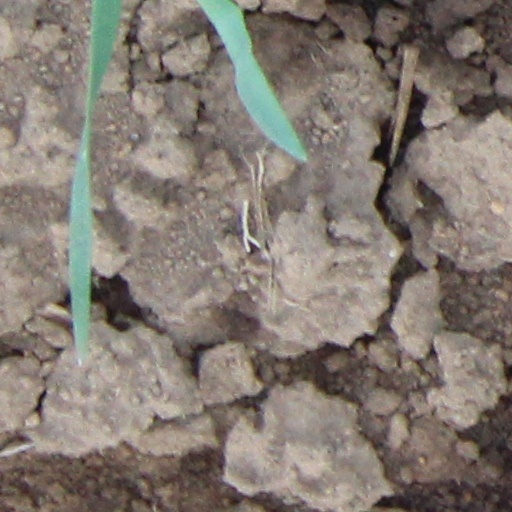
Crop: wheat